Nautor's Swan

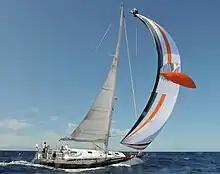
A Swan 53 Mk II (2004–2015) at the Swan Cup 2008

Oy Nautor Ab is a Finnish producer of luxury sailing yachts, based in Jakobstad. It is known for its Nautor's Swan range of yachts models. The company was founded in 1966 by Pekka Koskenkylä.